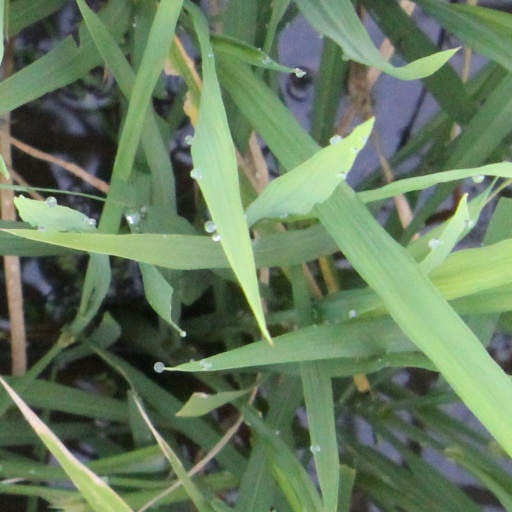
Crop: rice